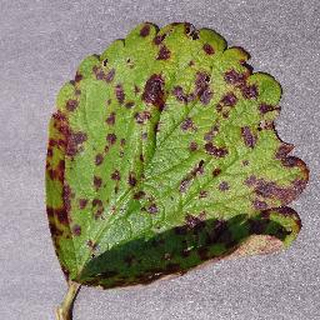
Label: strawberry_leaf_scorch